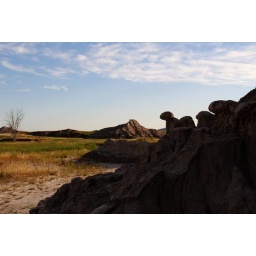
I have to go past that tree and over the far hill to get back to my truck.